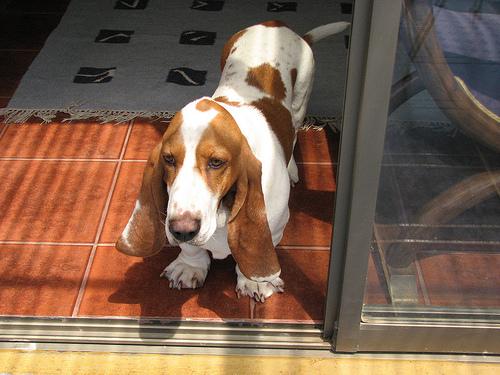
Breed: basset hound